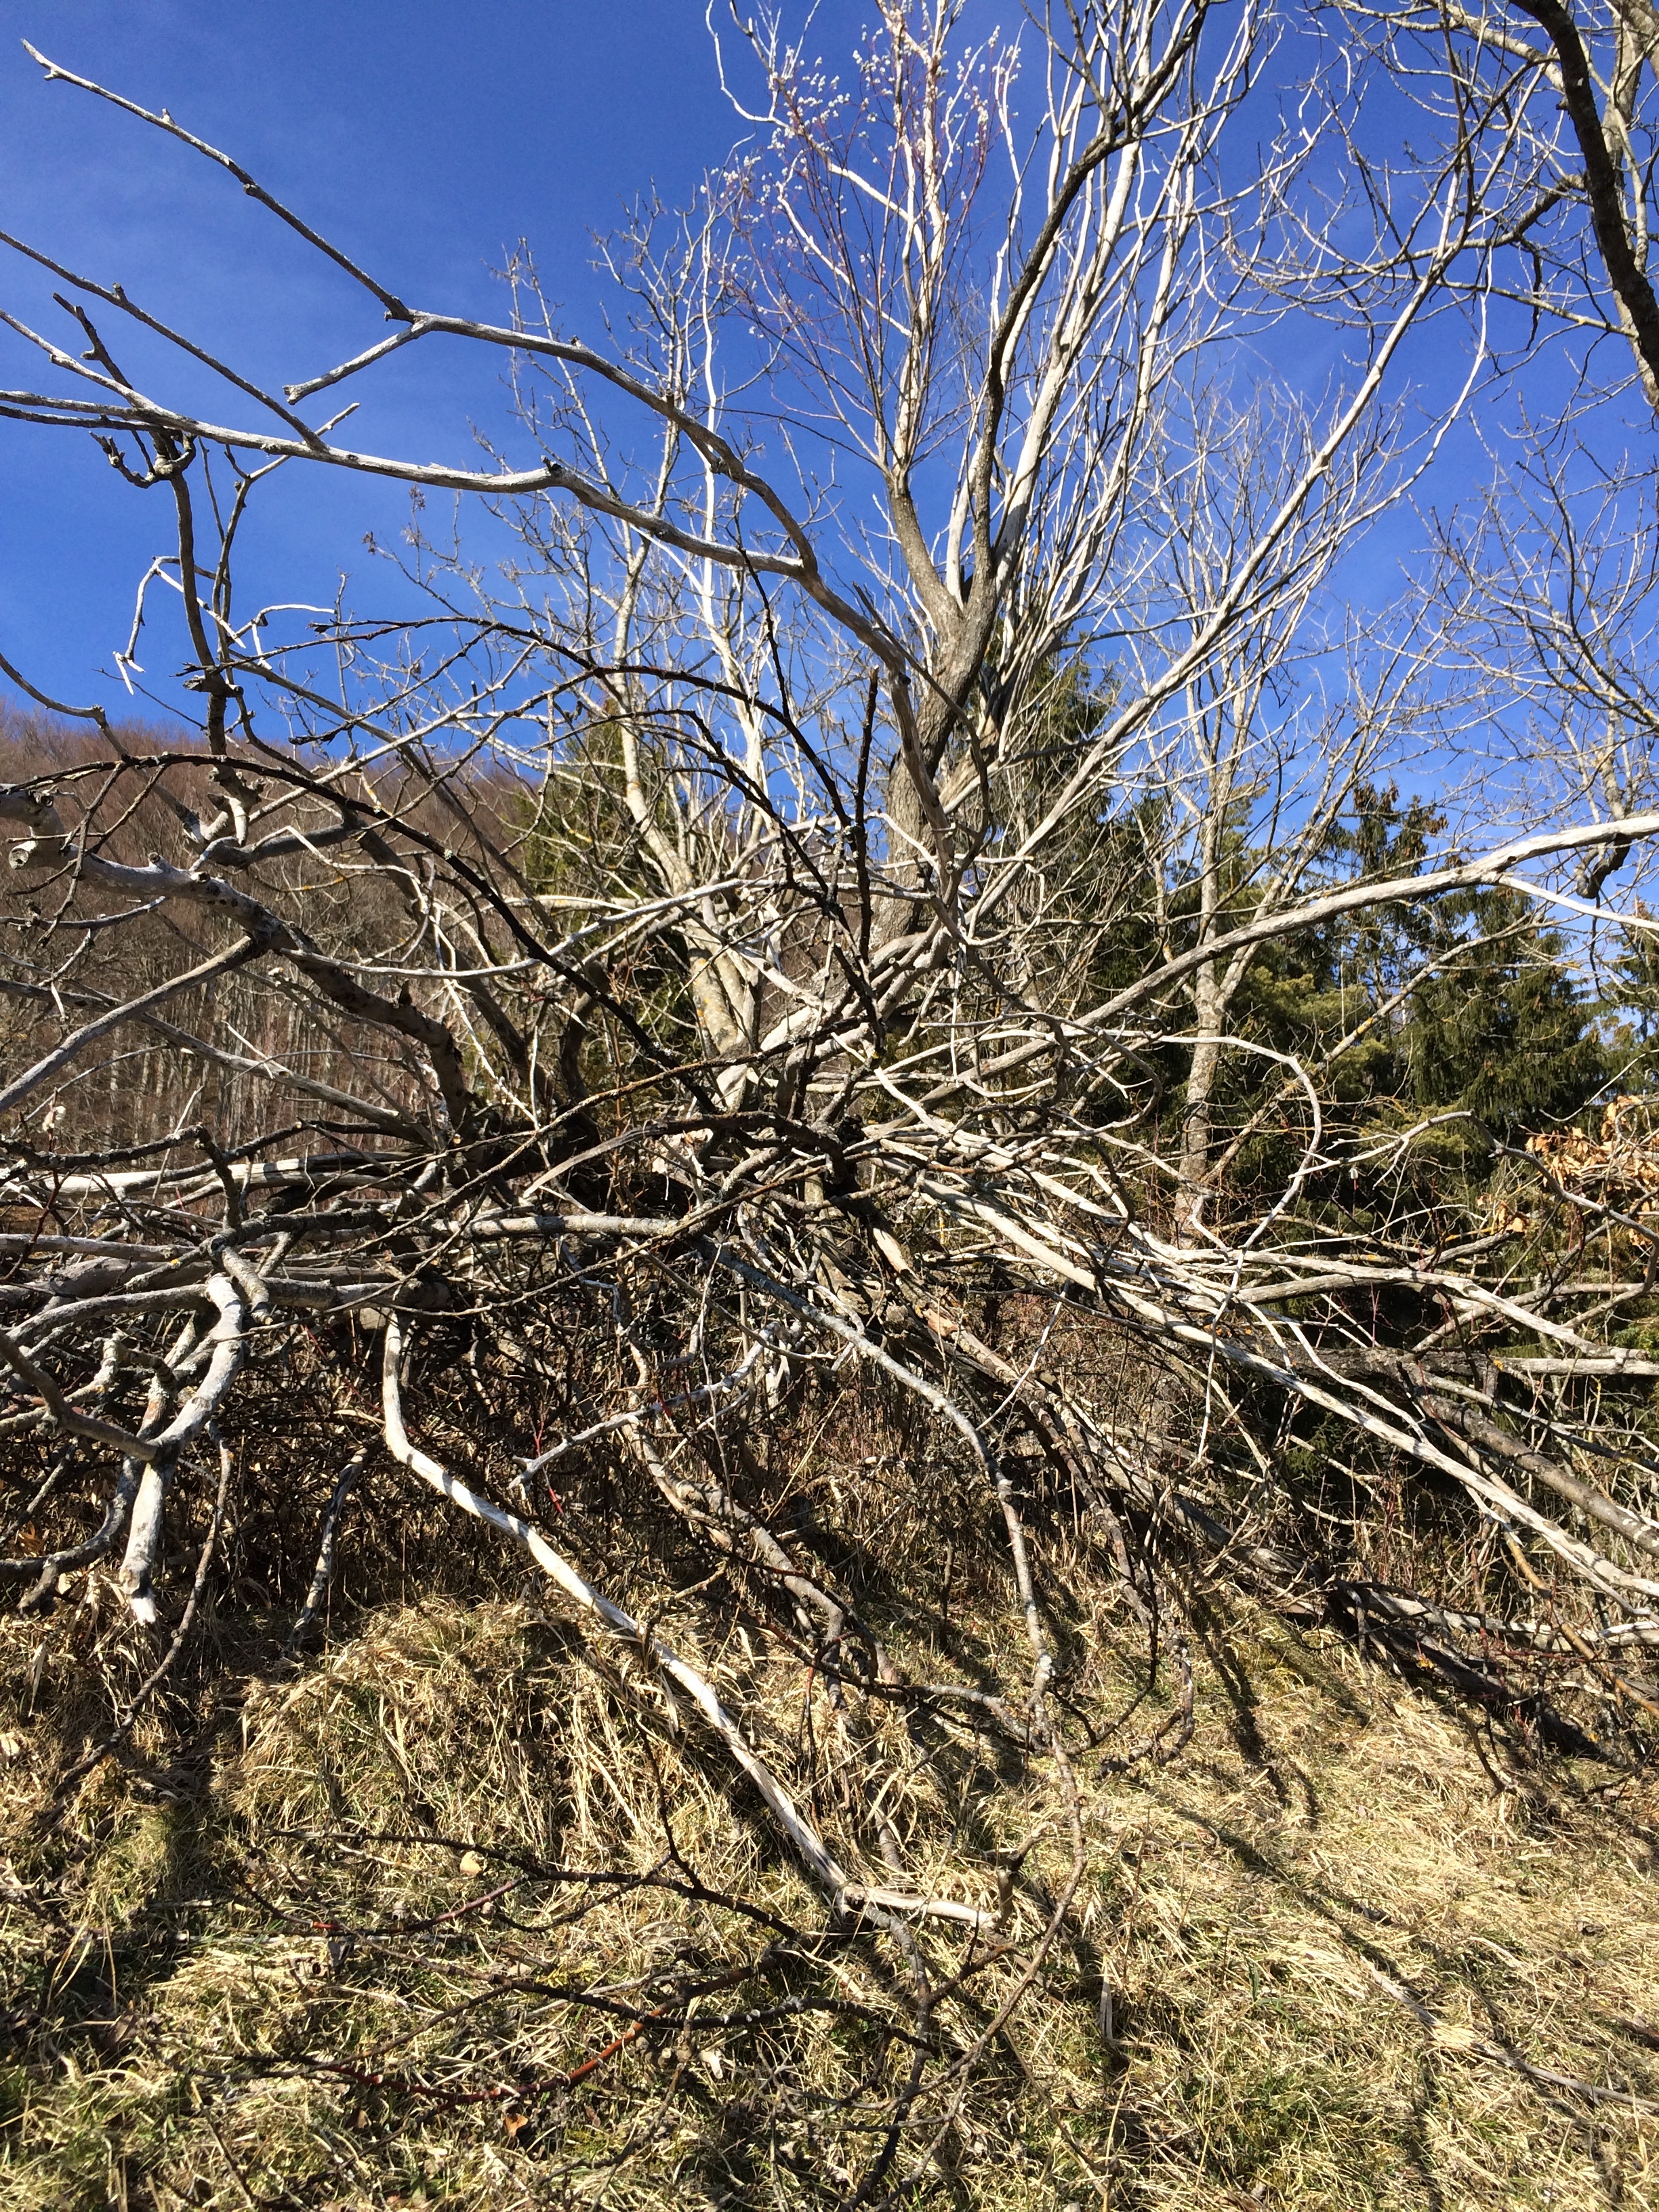
tree, nature, branch, plant, wood, flower, dry, log, broken, soil, dead tree, dead, flora, aesthetic, shrub, drought, dead plant, flowering plant, dead wood, woody plant, land plant